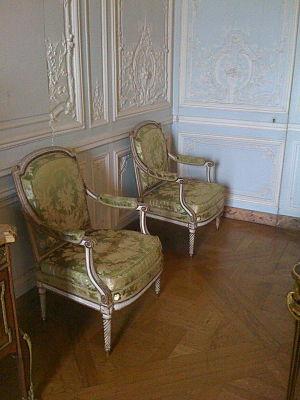
Jean-Baptiste-Claude Sené (1748-1803), fauteuil cabriolet (v. 1785), château de Versailles.
Jean-Baptiste Claude Sené, né le 24 octobre 1748 à Paris et mort le 10 février 1803, est un ébéniste français.